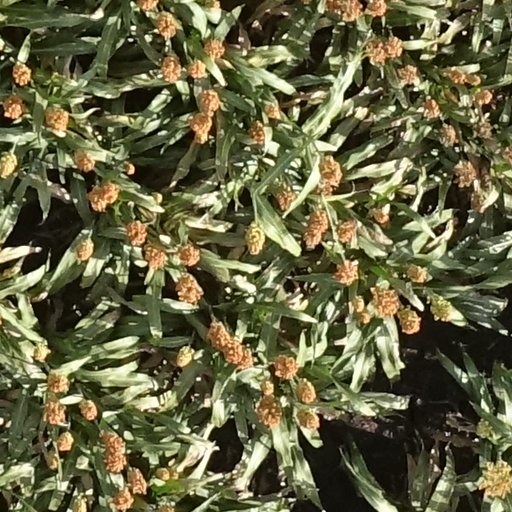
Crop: sorghum